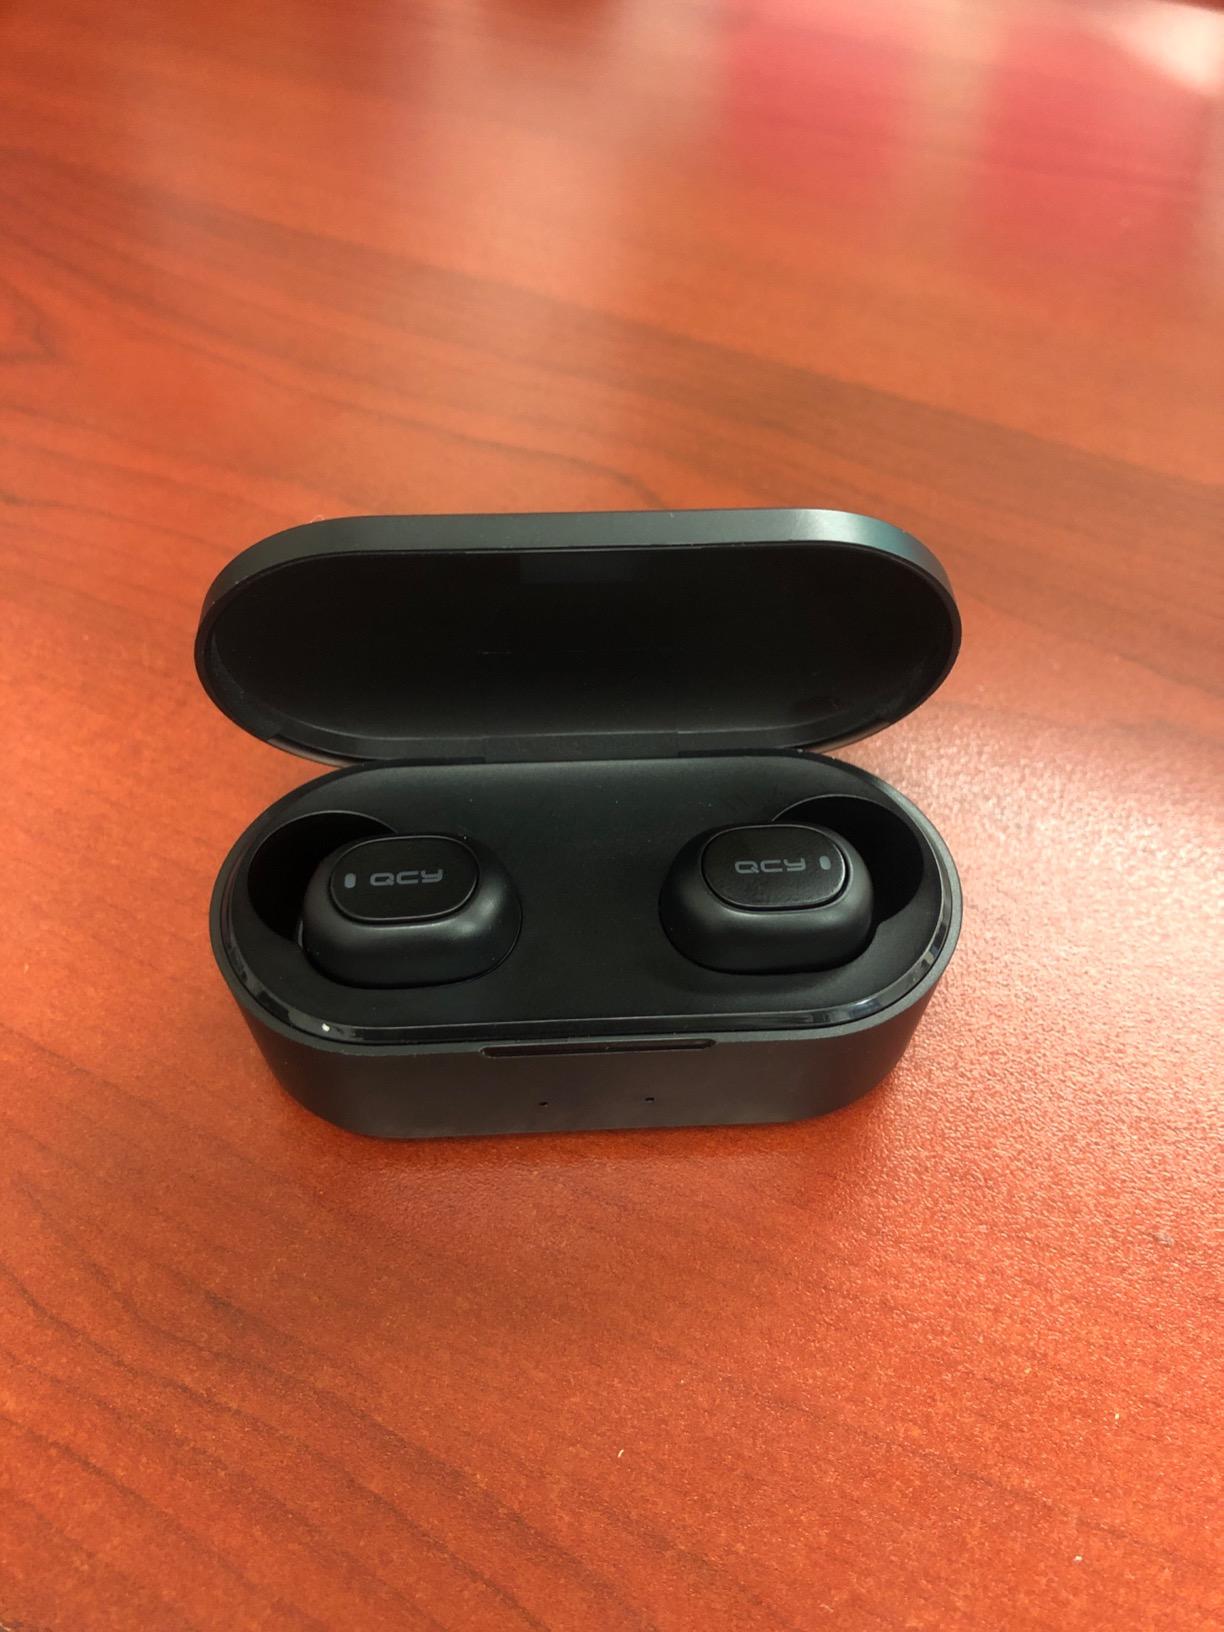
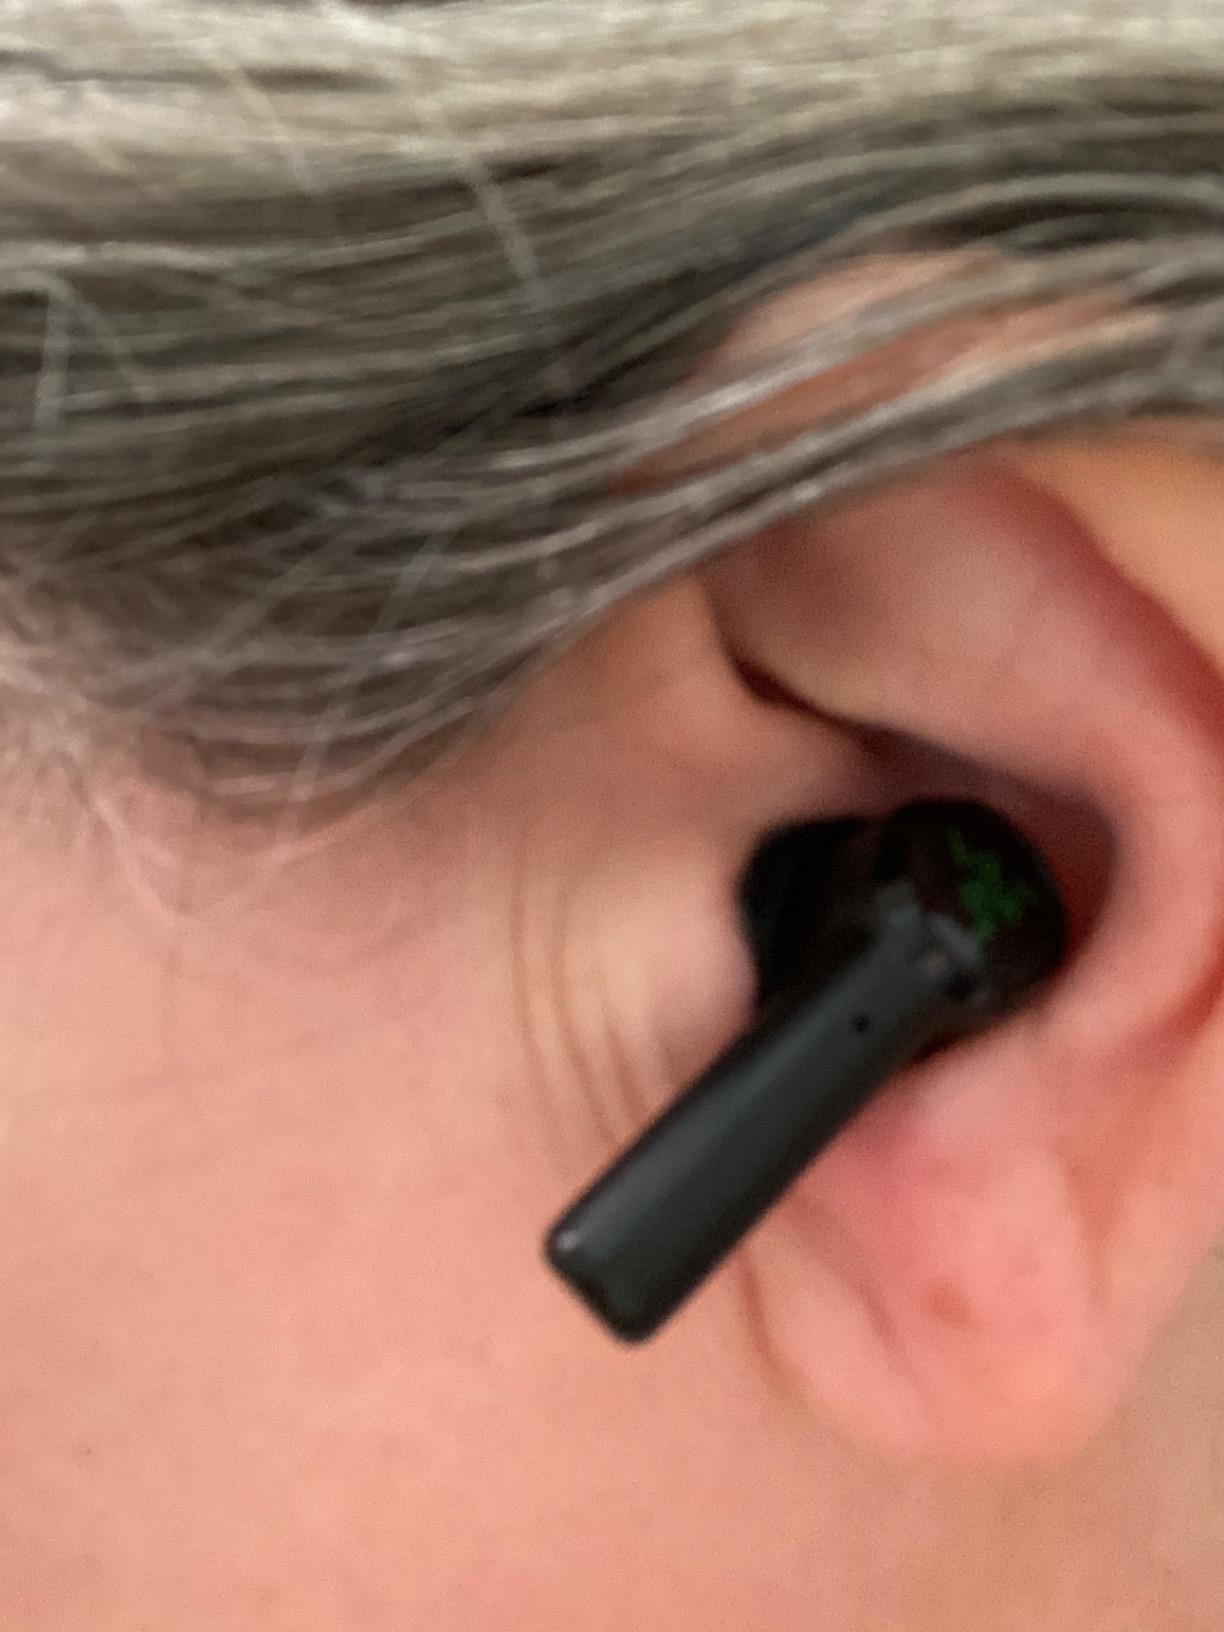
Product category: earbuds
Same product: no